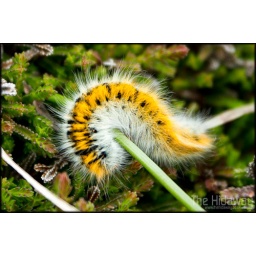
Not sure what caterpillar this is.I spotted it on the ground just above Kynance cove at the Lizard.